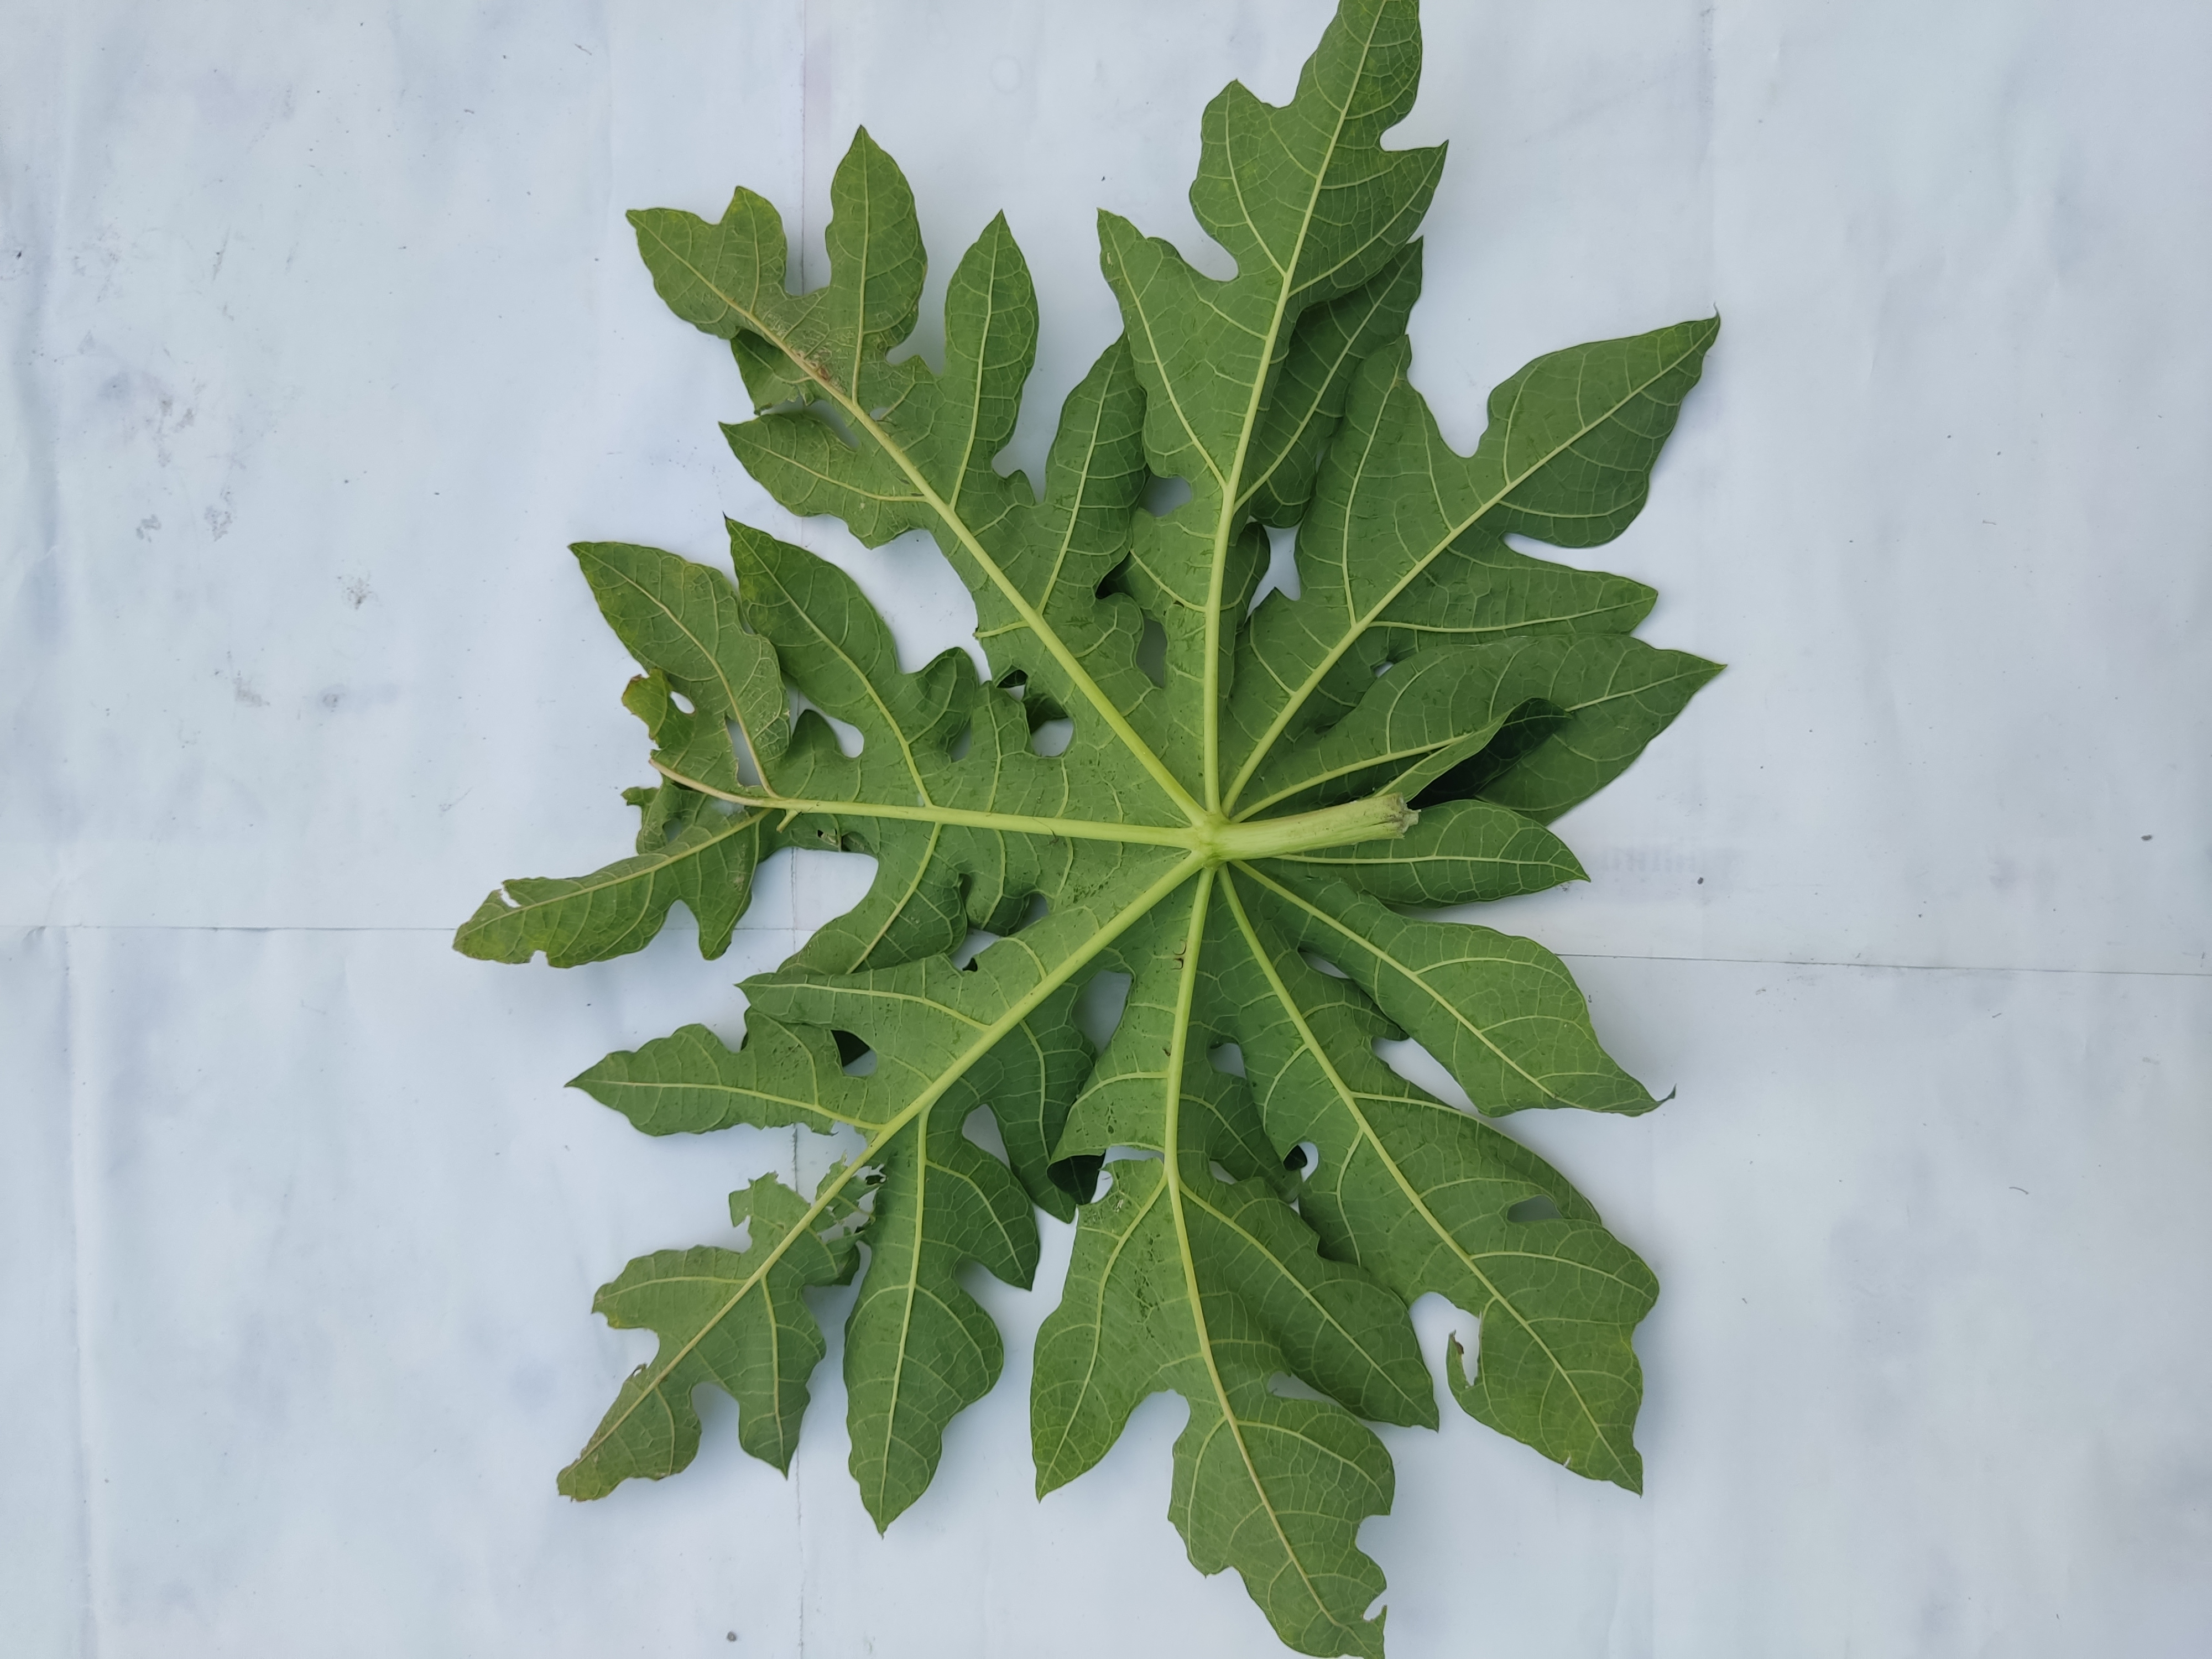
Label: Mosaic